Asa ga Kita

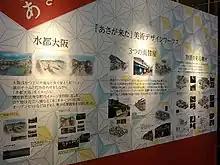
Sets of Asa ga Kita

is a Japanese television drama series which was broadcast by the 93rd Asadora (morning drama) six days a week on NHK between September 28, 2015 and April 2, 2016. It is based on the life of Asako Hirooka. It was followed by "Toto Neechan" on April 4.